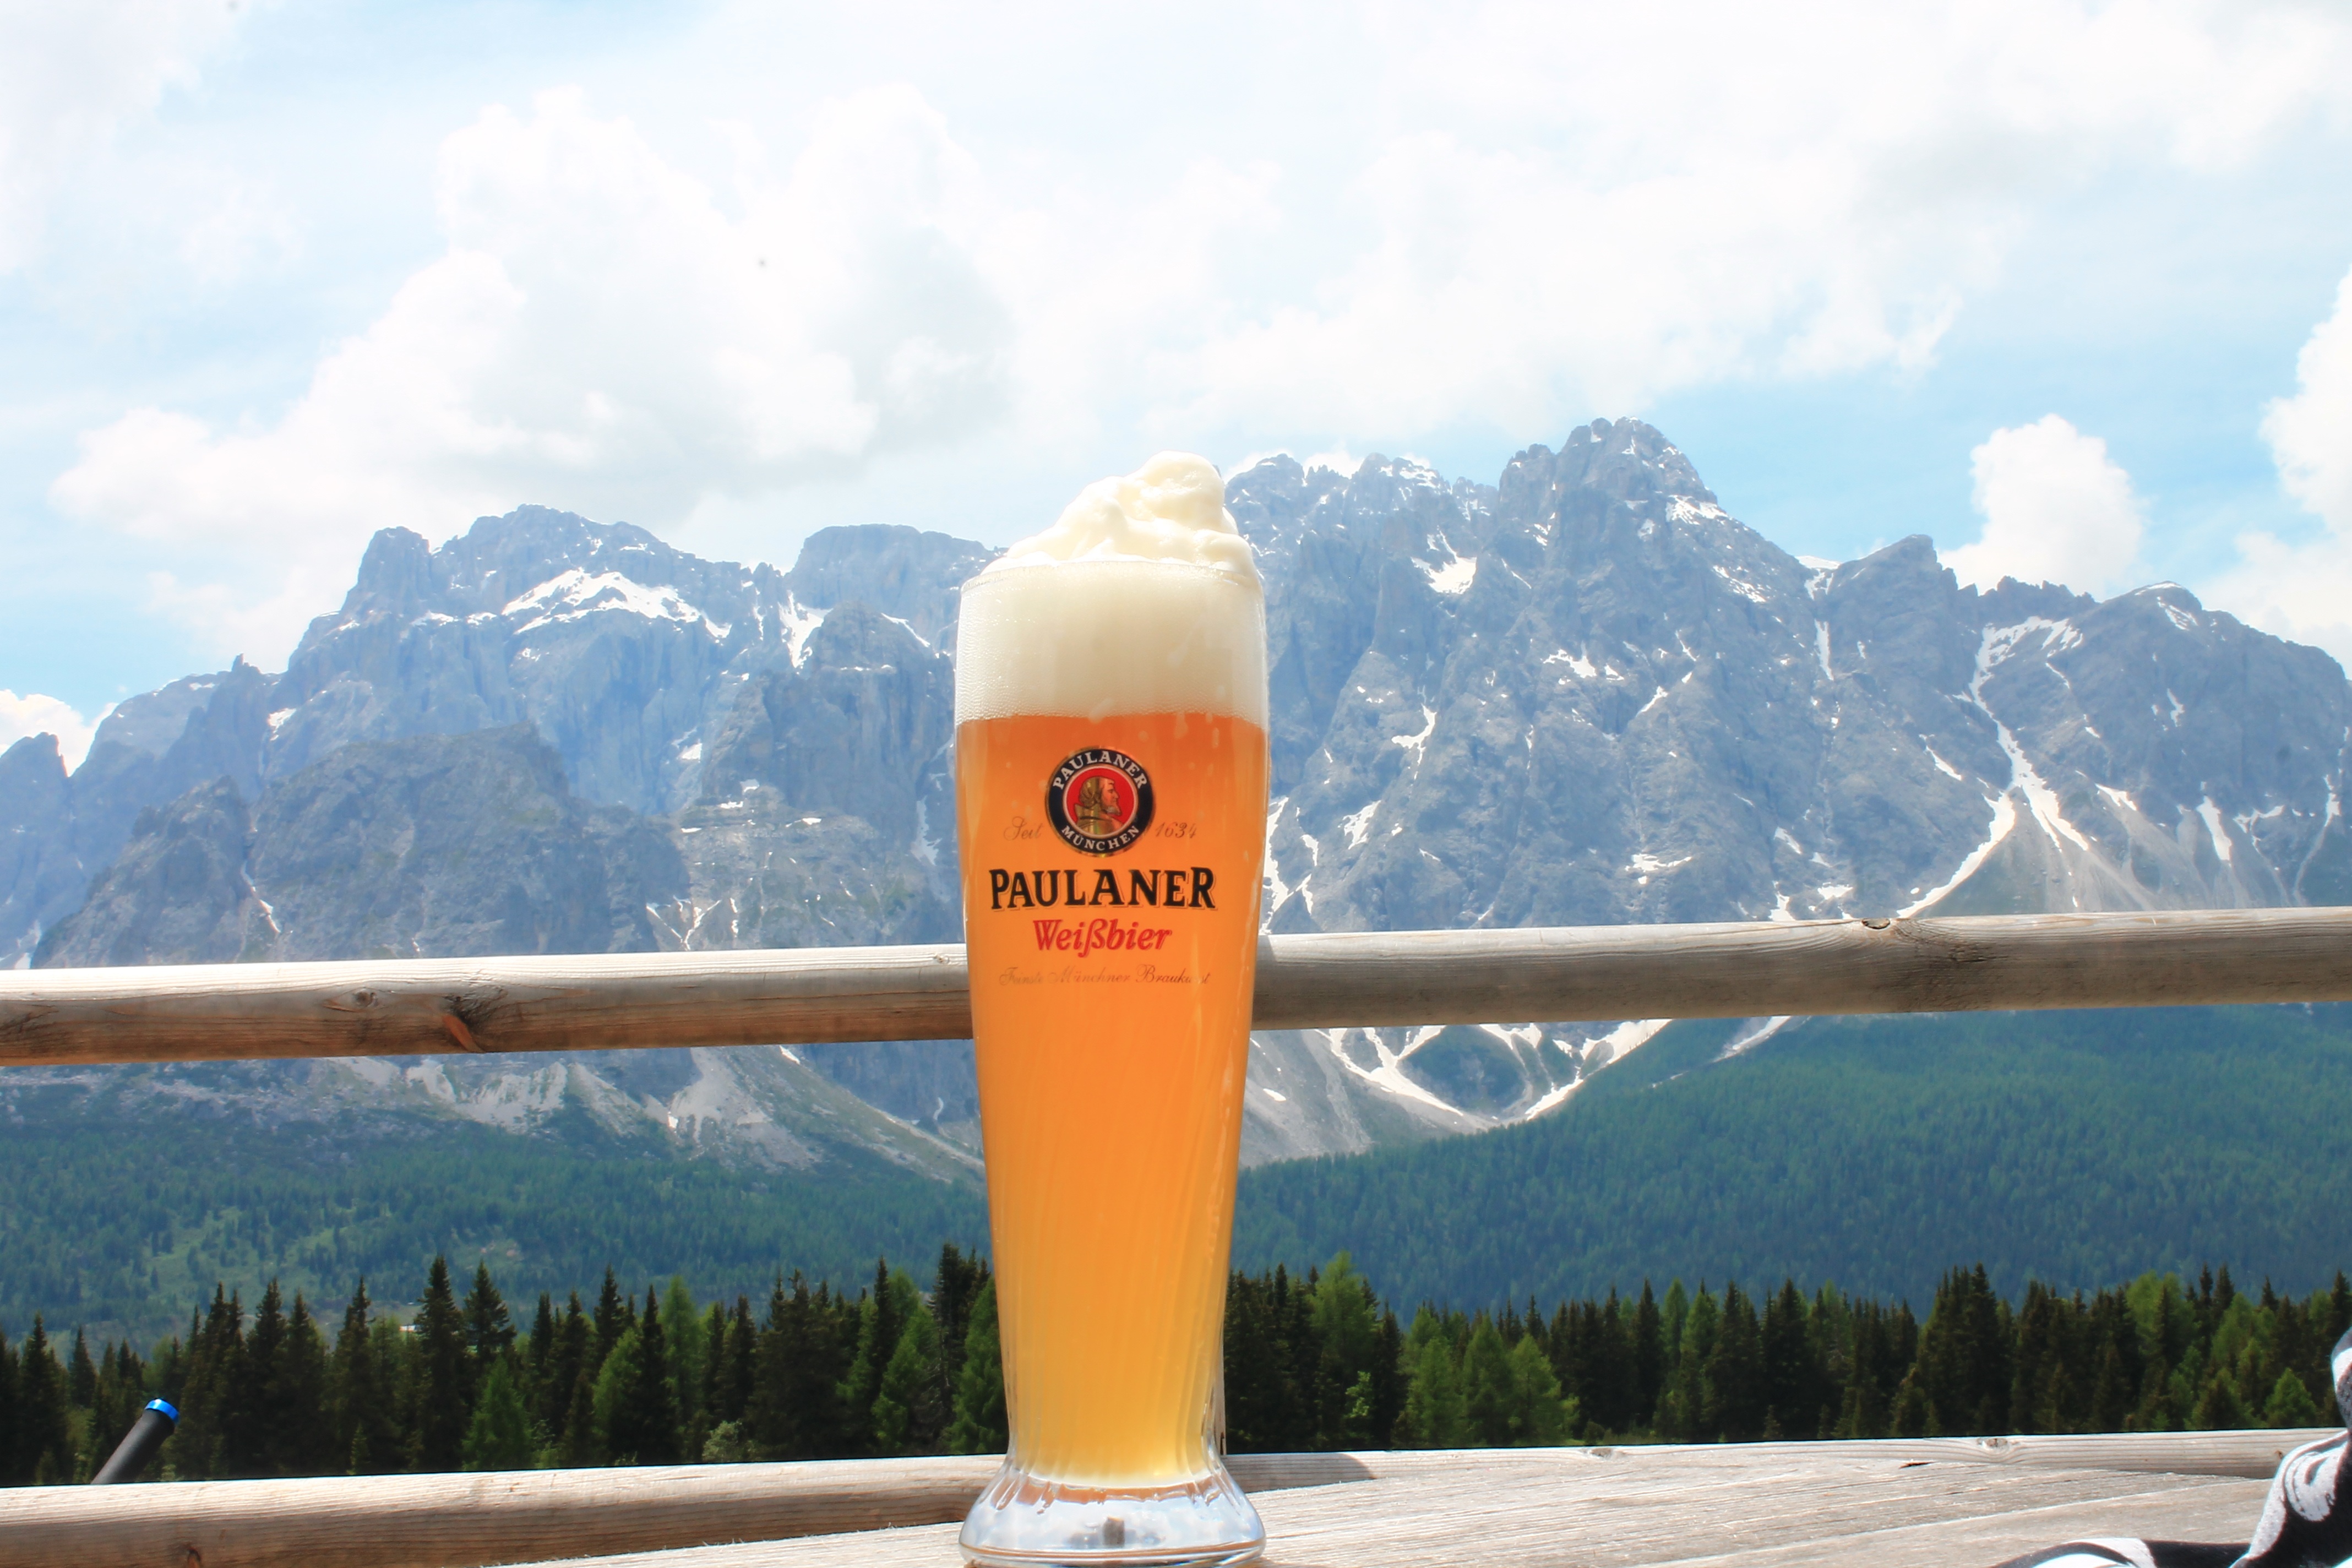
mountain, snow, wind, mountain range, vacation, vehicle, beer, mountains, dolomites, atmosphere of earth, paulaner